Joséphin Soulary

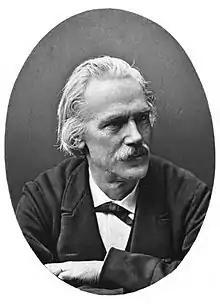
Picture of Joséphin Soulary, was a French poet.

His "Œuvres poetiques" were collected in three volumes (1872–1883). His "Sonnets humoristiques" attracted great attention, and charmed their readers by the mixture of gaiety and tragedy. His mastery over the technical difficulties of his art, especially in the sonnet, won him the title of the "Benvenuto of rhyme."